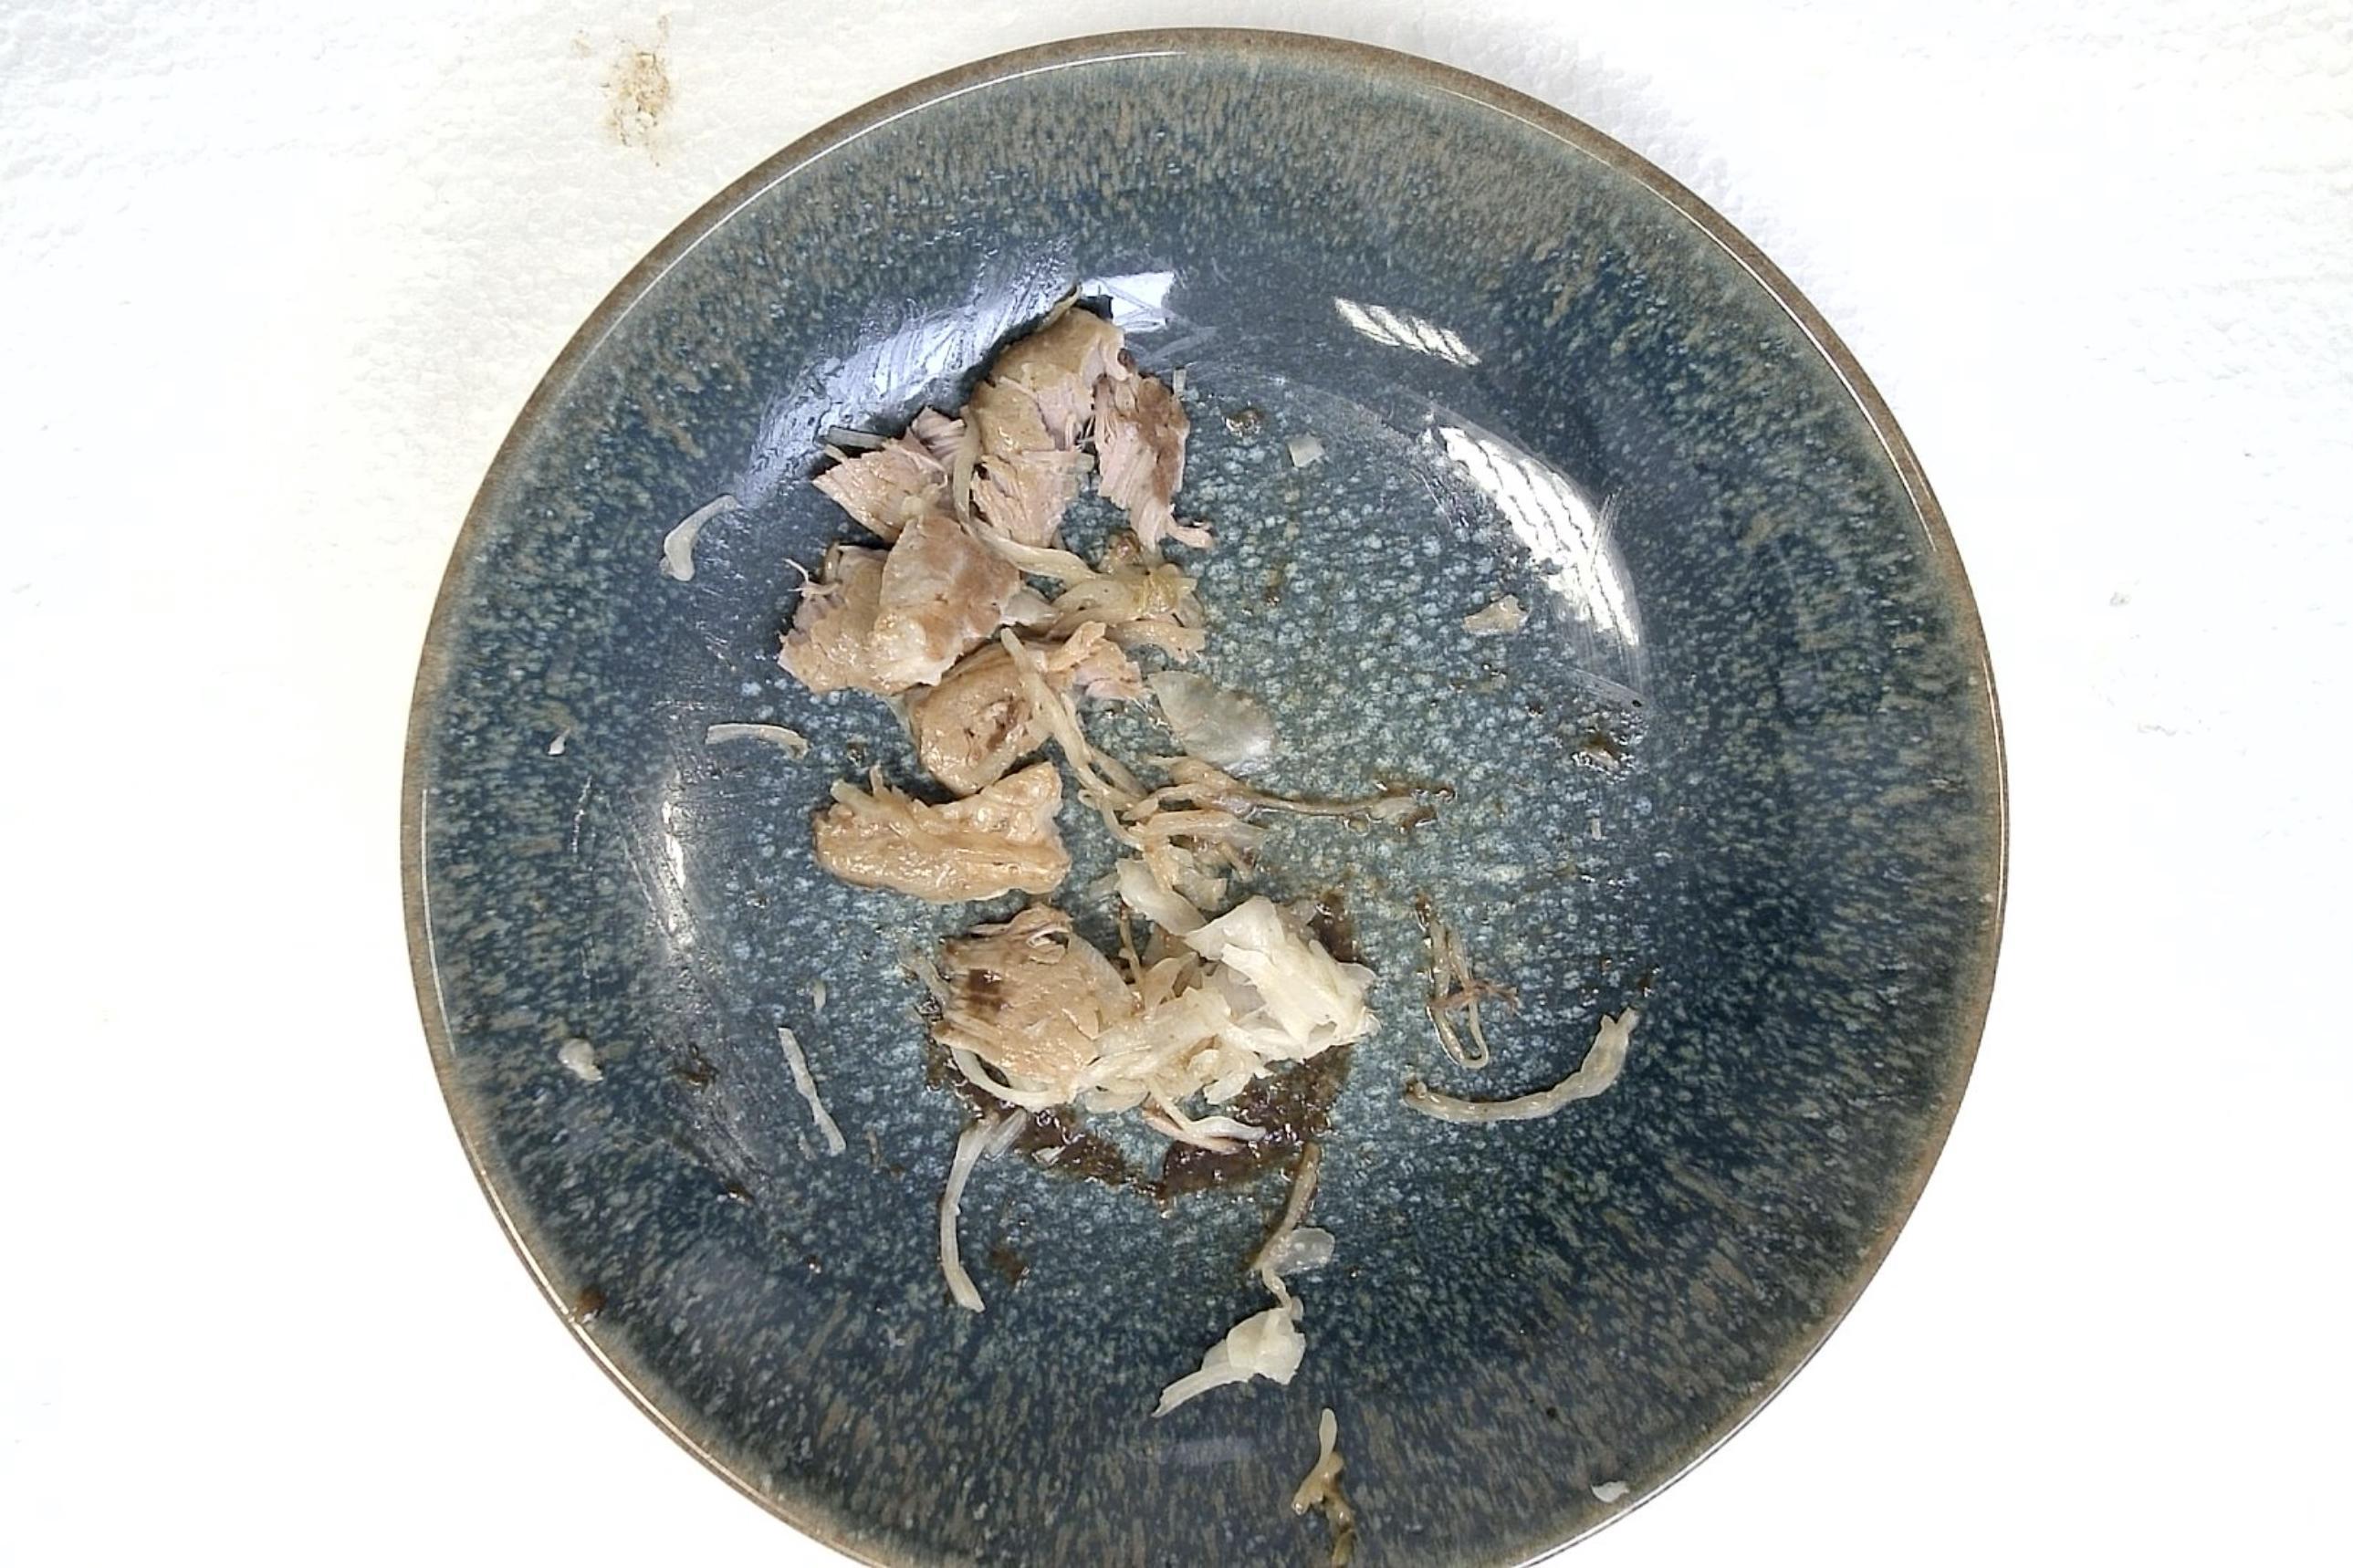
Dish: Schweinenackenbraten mit Sauerkraut , Kartoffeln , Braune Sauce
Portion size: Normale Portion
Ingredients: potatoes, sauerkraut, pork-neck-roast, brown-sauce
Weight as served: 355 g
Energy as served: 352.3 kcal (1.475,600 kJ)
Fat: 17.68 g (saturated: 5.62 g)
Carbohydrates: 26.3 g (sugar: 8.55 g)
Protein: 20.03 g
Salt: 4.44 g
Weight after return: 0 g
Energy after return: 0 kcal